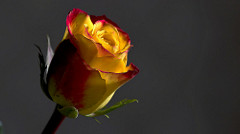
Flower: rose